List of reptiles of Guatemala

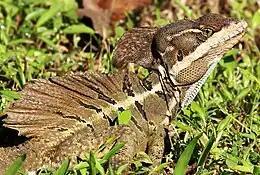
"Basiliscus vittatus"

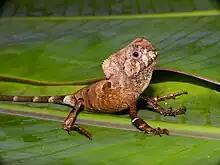
"Corytophanes cristatus"

Corytophanidae is a family of lizards, commonly called casque head lizards or helmeted lizards. Casque heads are moderately sized forest-dwelling lizards with laterally compressed bodies. They typically have well-developed head crests in the shape of a casque. This crest is a sexually dimorphic characteristic in males of "Basiliscus", but is present in both sexes of "Corytophanes" and "Laemanctus". The crests are used in defensive displays where the lateral aspect of the body is brought about to face a potential predator in an effort to look bigger. Unlike many of their close relatives, they are unable to break off their tails when captured, probably because the tail is essential as a counterbalance during rapid movement. Despite the small size of the group, it includes both egg-laying species and some that give birth to live young. They are found from Mexico, through Central America, and as far south as Ecuador. There are 9 known species of casque heads. 6 of which occur in Guatemala.